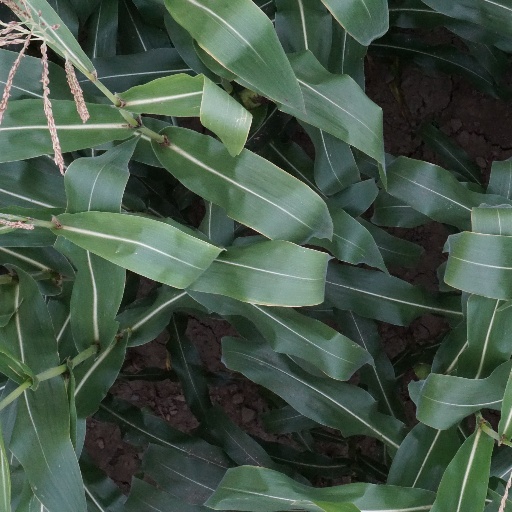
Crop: maize; corn